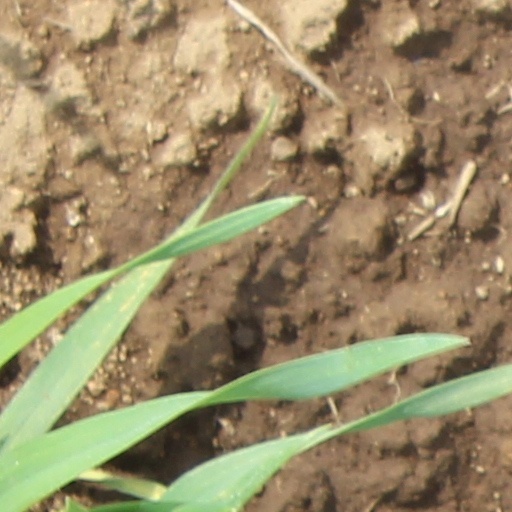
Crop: wheat